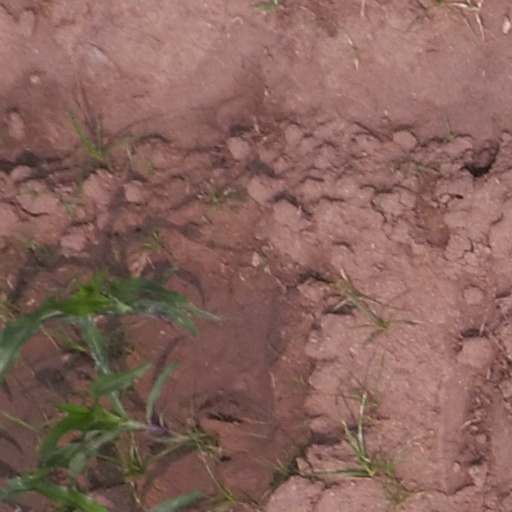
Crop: maize; corn